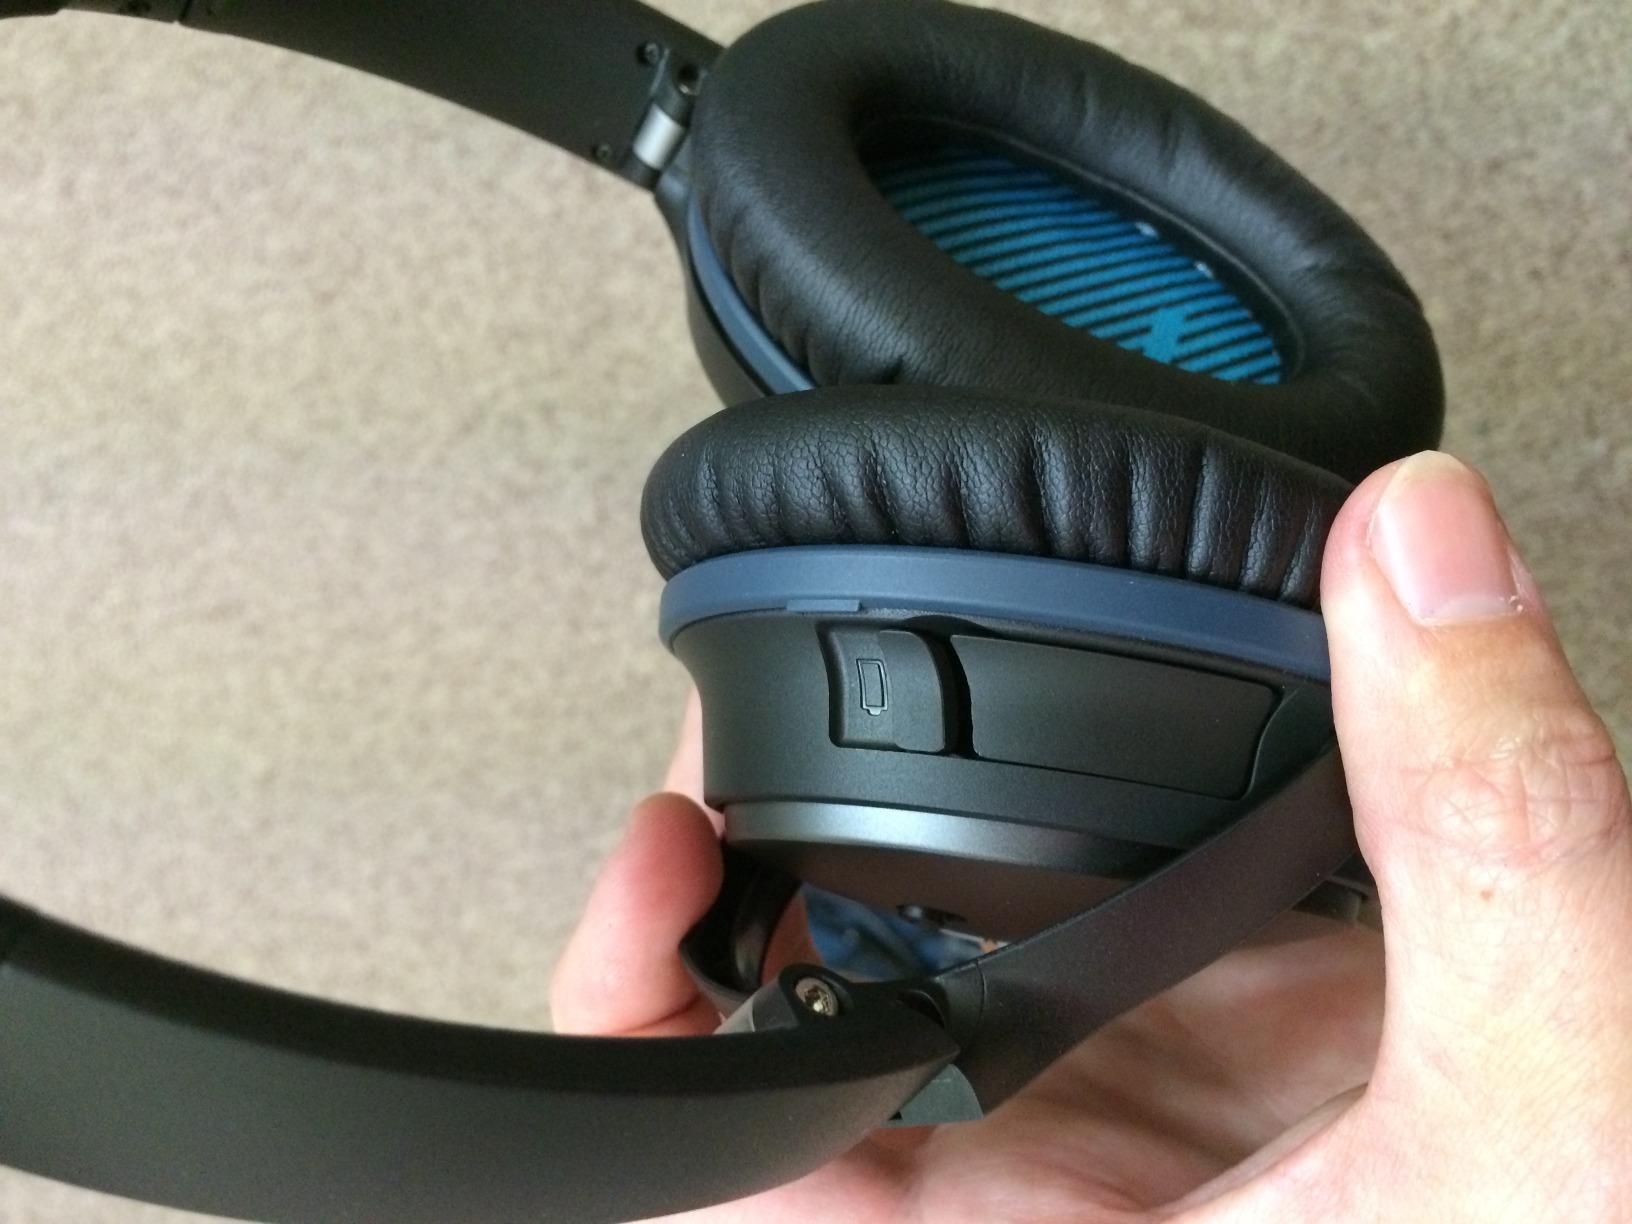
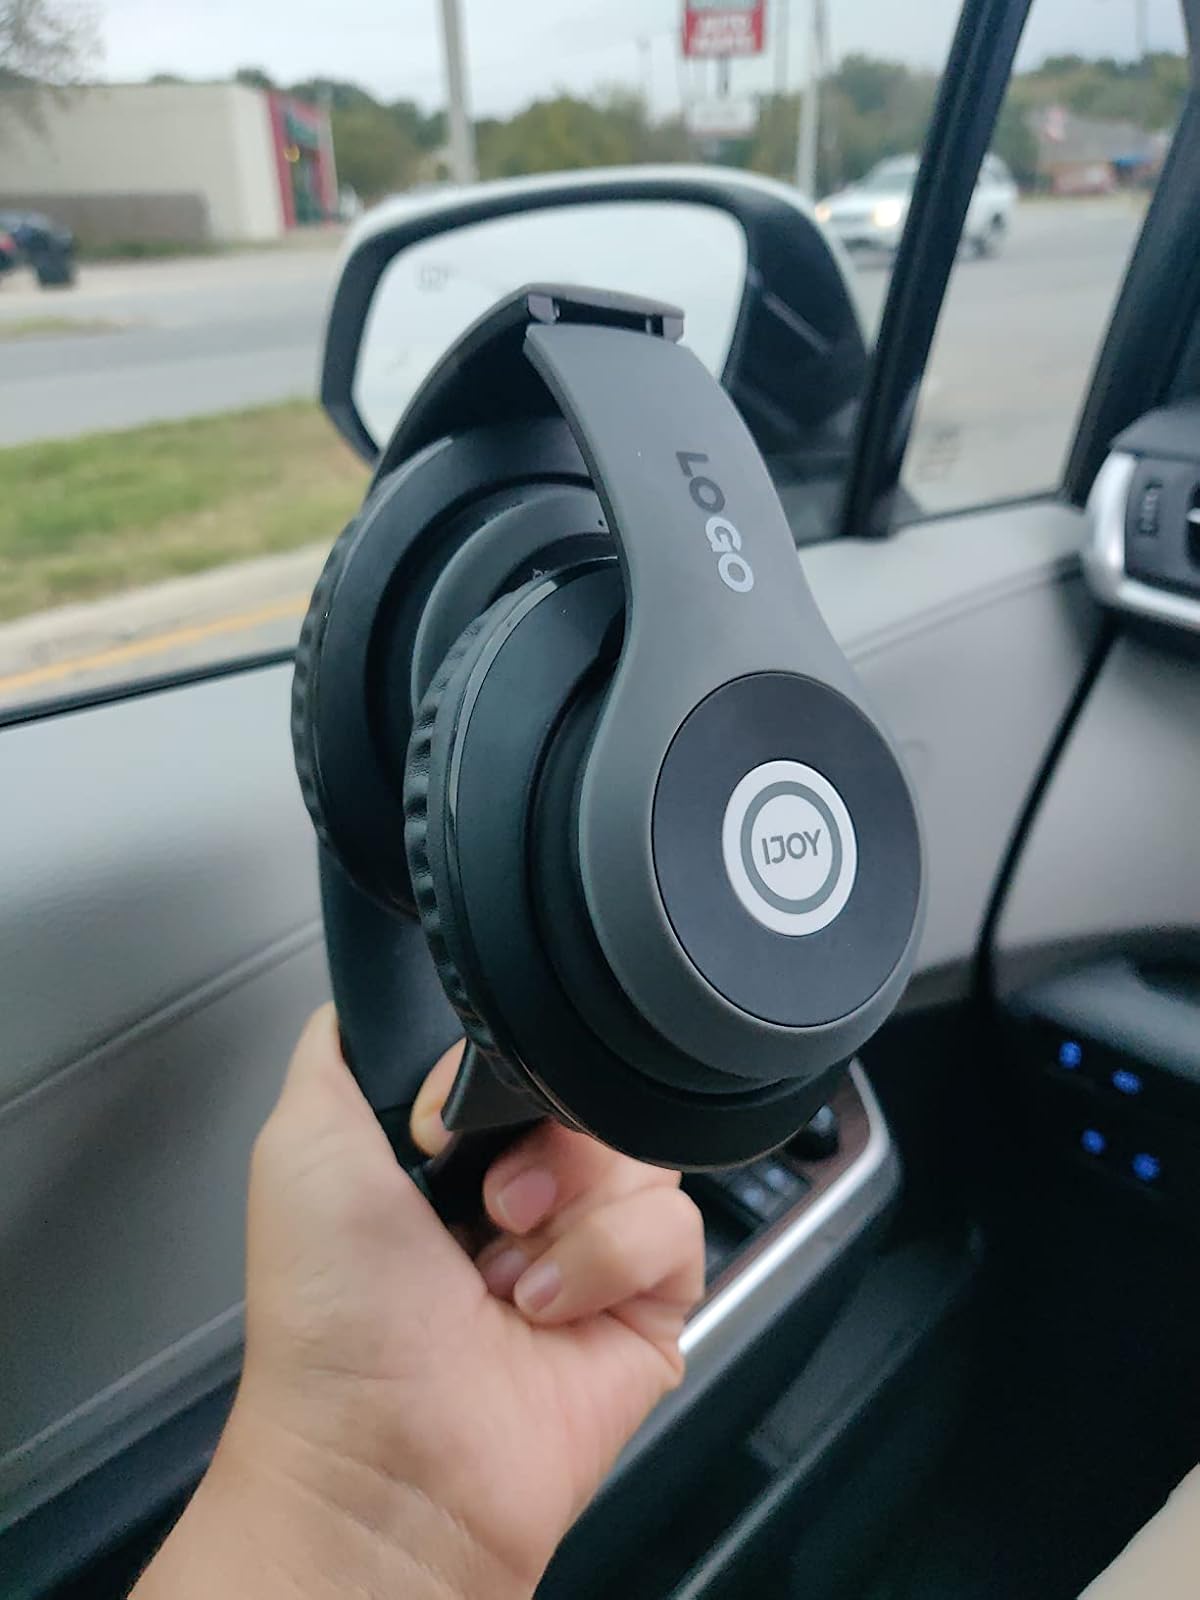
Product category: headphones
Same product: no